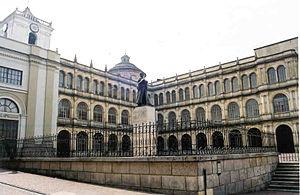
Cet article liste les monuments nationaux de Bogota, en Colombie. Au 25 septembre 2013,157 monuments nationaux y étaient recensés.